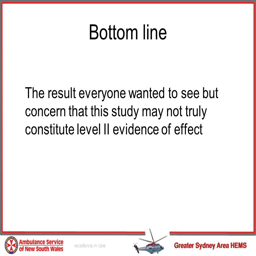
bottom line the result everyone wanted to see but concern that this study may not truly constitute level evidence of effect